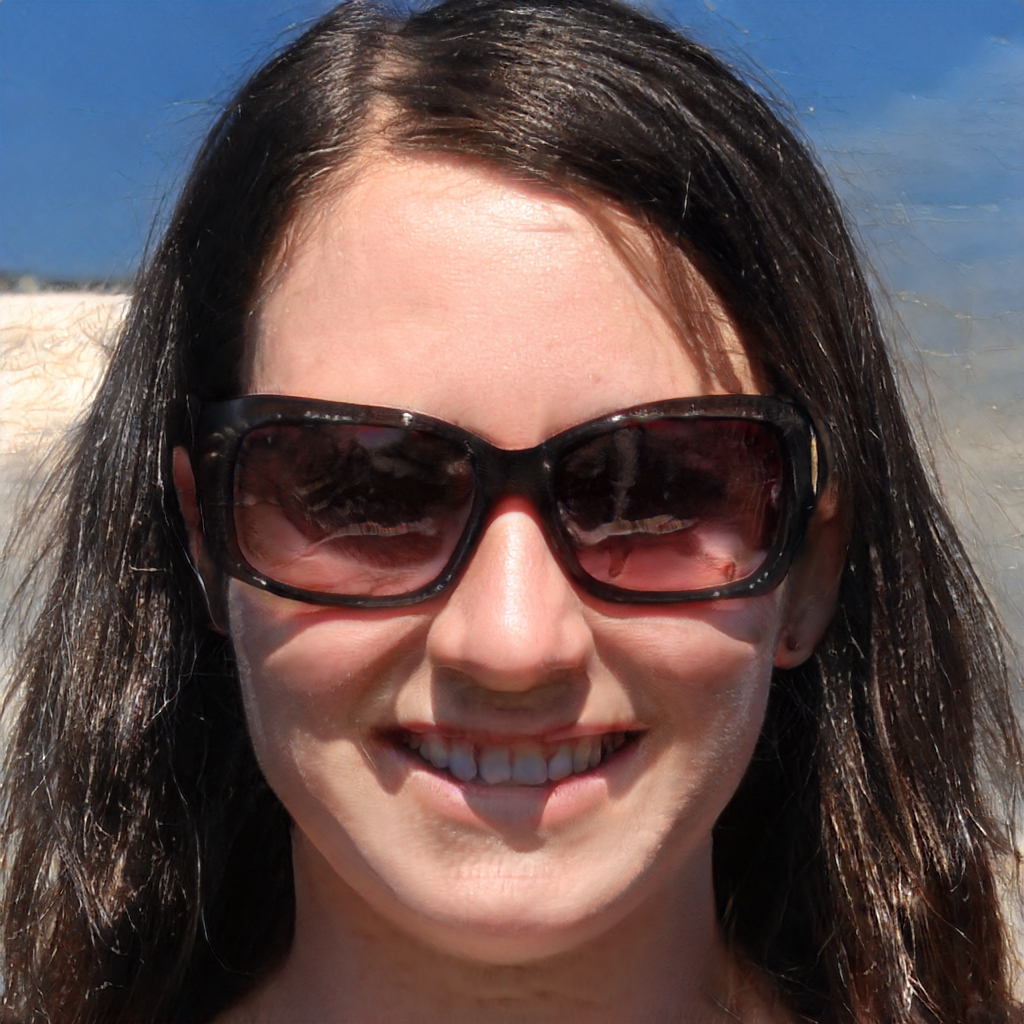
Portrait style: Real Portrait